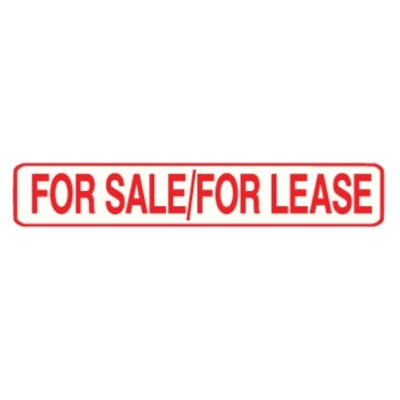
For Sale/For Lease--    LR
Brand: National Stock Sign
Category: Business & Industrial > Signage > Sidewalk & Yard Signs